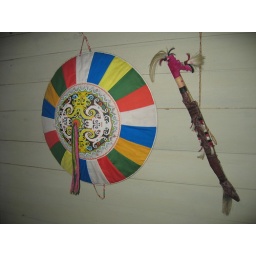
The hat hanging on the wall is much like the one wore by many Dayak people in the area